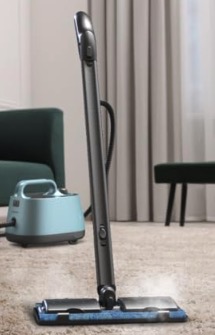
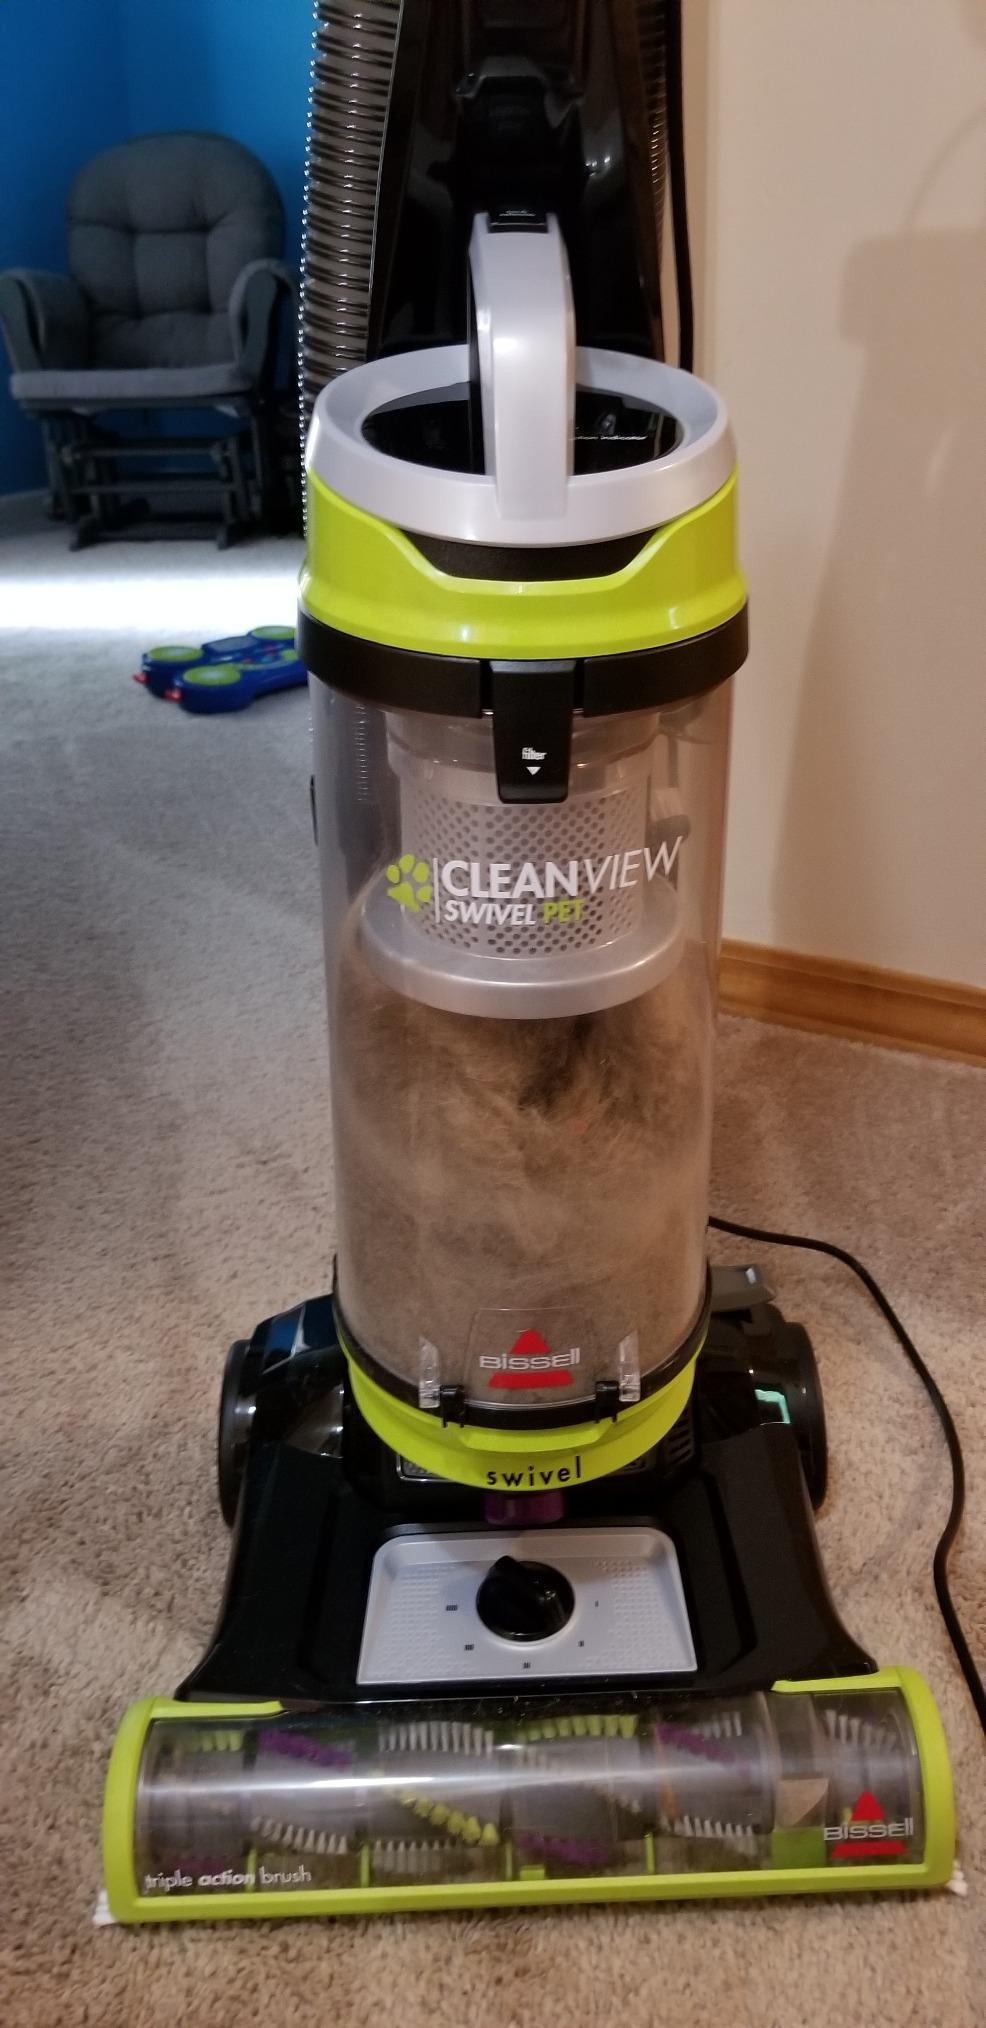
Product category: items_vacuum
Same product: no